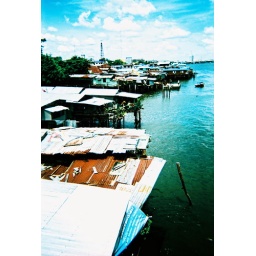
house near chaopraya river